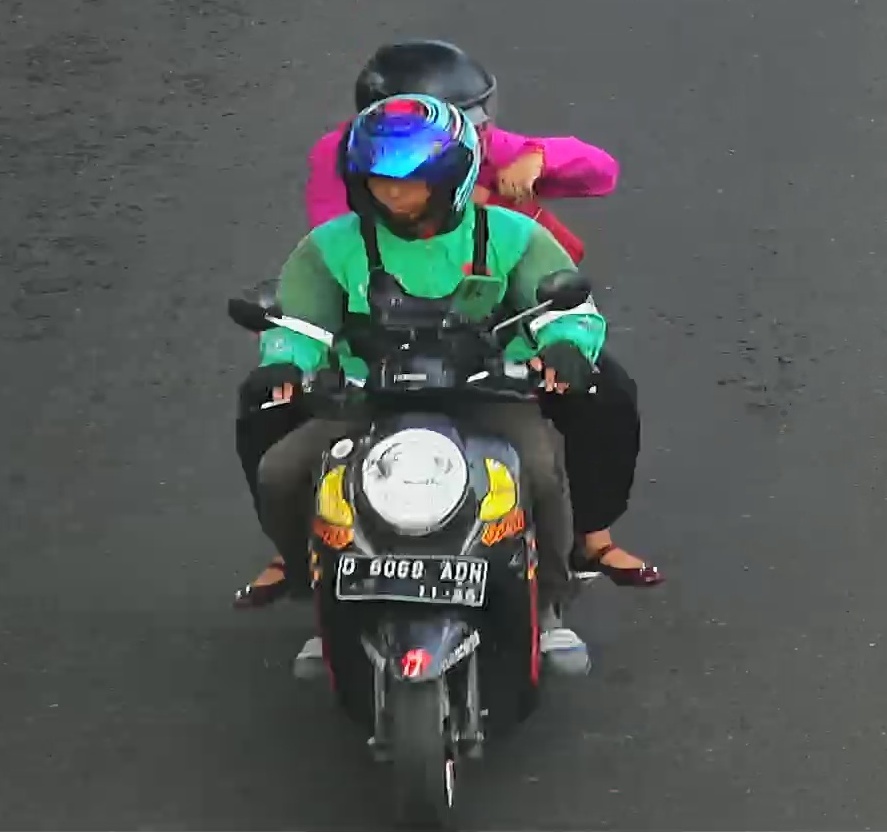
person-with-helmet: 2
person-without-helmet: 0